Answer in natural language. How many Doorways are visible in the scene? Choose between the following options: 3, 2, 1, 0 or 4
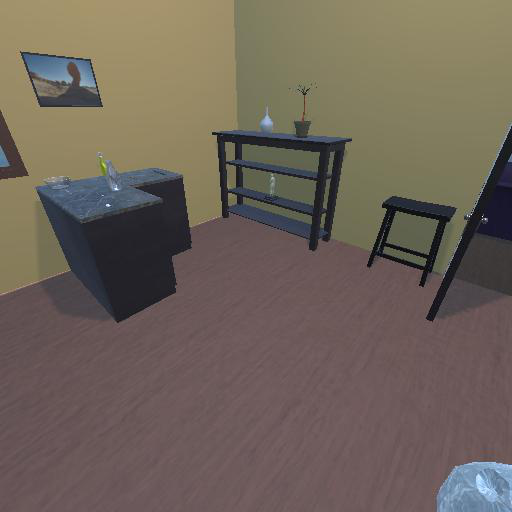
<answer>1</answer>